Eriogaster lanestris

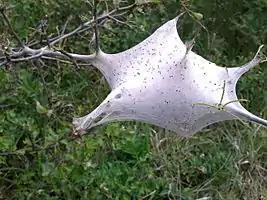
Silk tent of "E. lanestris"

Another advantage provided by the small eggar's sociality is their enhanced ability to control the temperature of their immediate surroundings, or thermoregulate. "E. lanestris" is an ectothermic organism, meaning it relies on its surroundings to regulate its body temperature. Caterpillars must maintain an adequate body temperature in order to move, metabolize, and develop properly. Caterpillars have an optimal temperature range of 30–35 °C, and when they hatch in early spring, ambient temperatures are usually below this threshold. Small individual caterpillars have a low capacity to capture and retain heat, however when 200 individuals group together, their effective mass increases significantly, allowing them to collectively retain more heat. The layered tent structure functions to further insulate caterpillars within the inner chambers. On sunny days when air temperatures may be lower than ideal, caterpillars congregate on the outer surfaces of the tent in direct sunlight. Their black, furry bodies act to absorb radiation and their grouping serves to more effectively prevent heat loss. Additionally, when caterpillars return to the tent after feeding, they enter into a resting and digestion phase. Their metabolisms generate heat energy, which can raise the internal tent temperature as much as 3 °C. As caterpillars enter later larval stages, seasonal temperatures may get too high, so caterpillars are often found on the shaded side of their tent, away from direct sun.